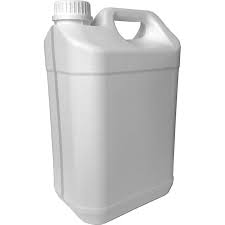
Waste category: plastic